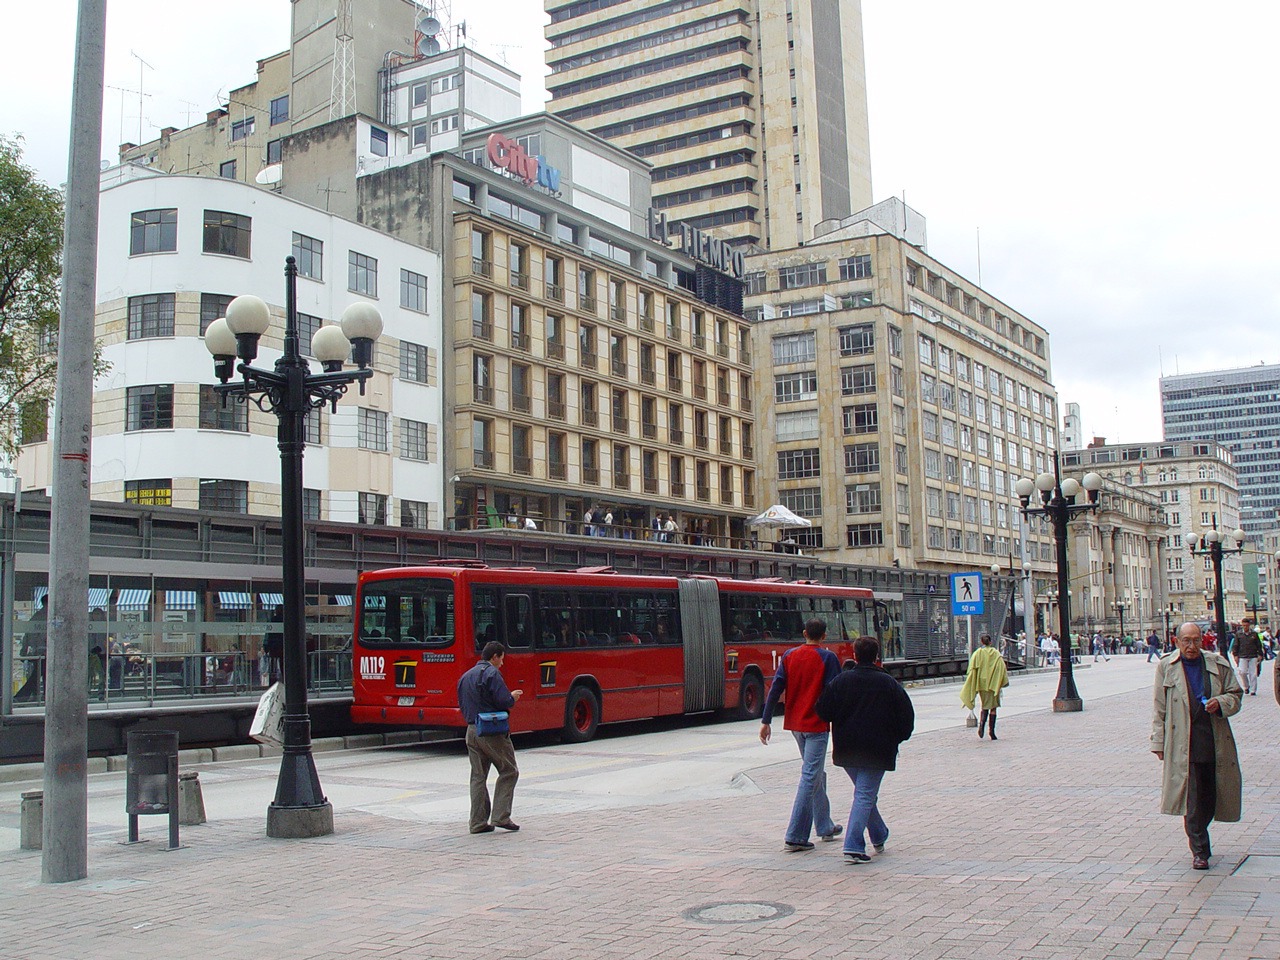
pedestrian, road, street, town, city, cityscape, downtown, transport, vehicle, plaza, public transport, town square, colombia, neighbourhood, cundinamarca, bogota, urban area, human settlement, metropolitan area